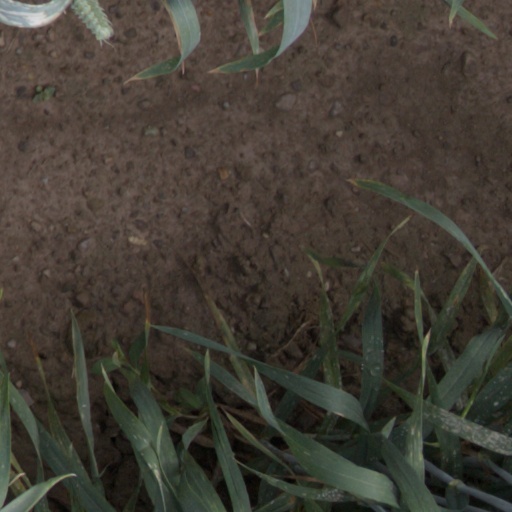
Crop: wheat